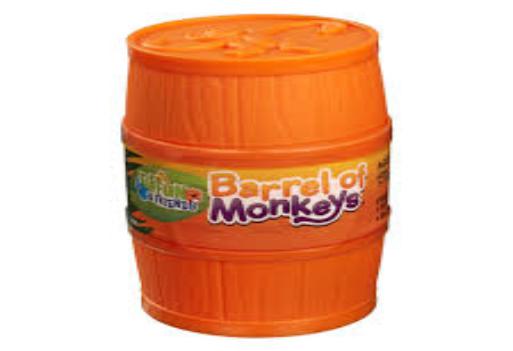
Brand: barrel o' monkeys
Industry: Leisure